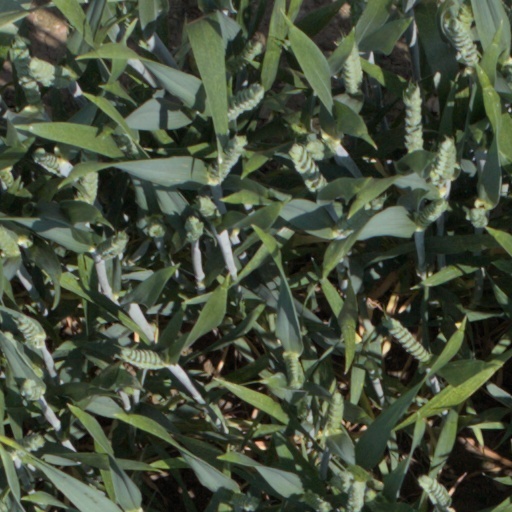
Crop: wheat